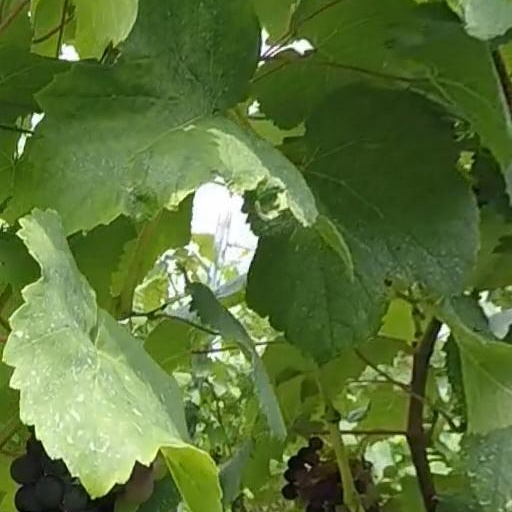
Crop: grape